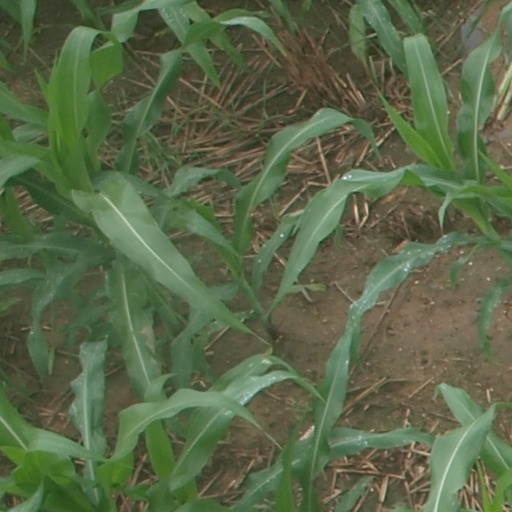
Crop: maize; corn